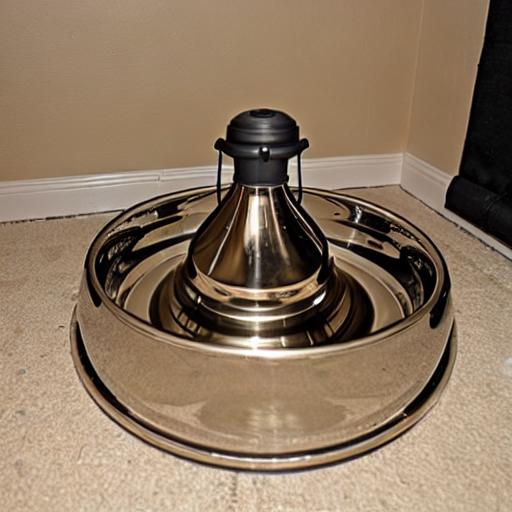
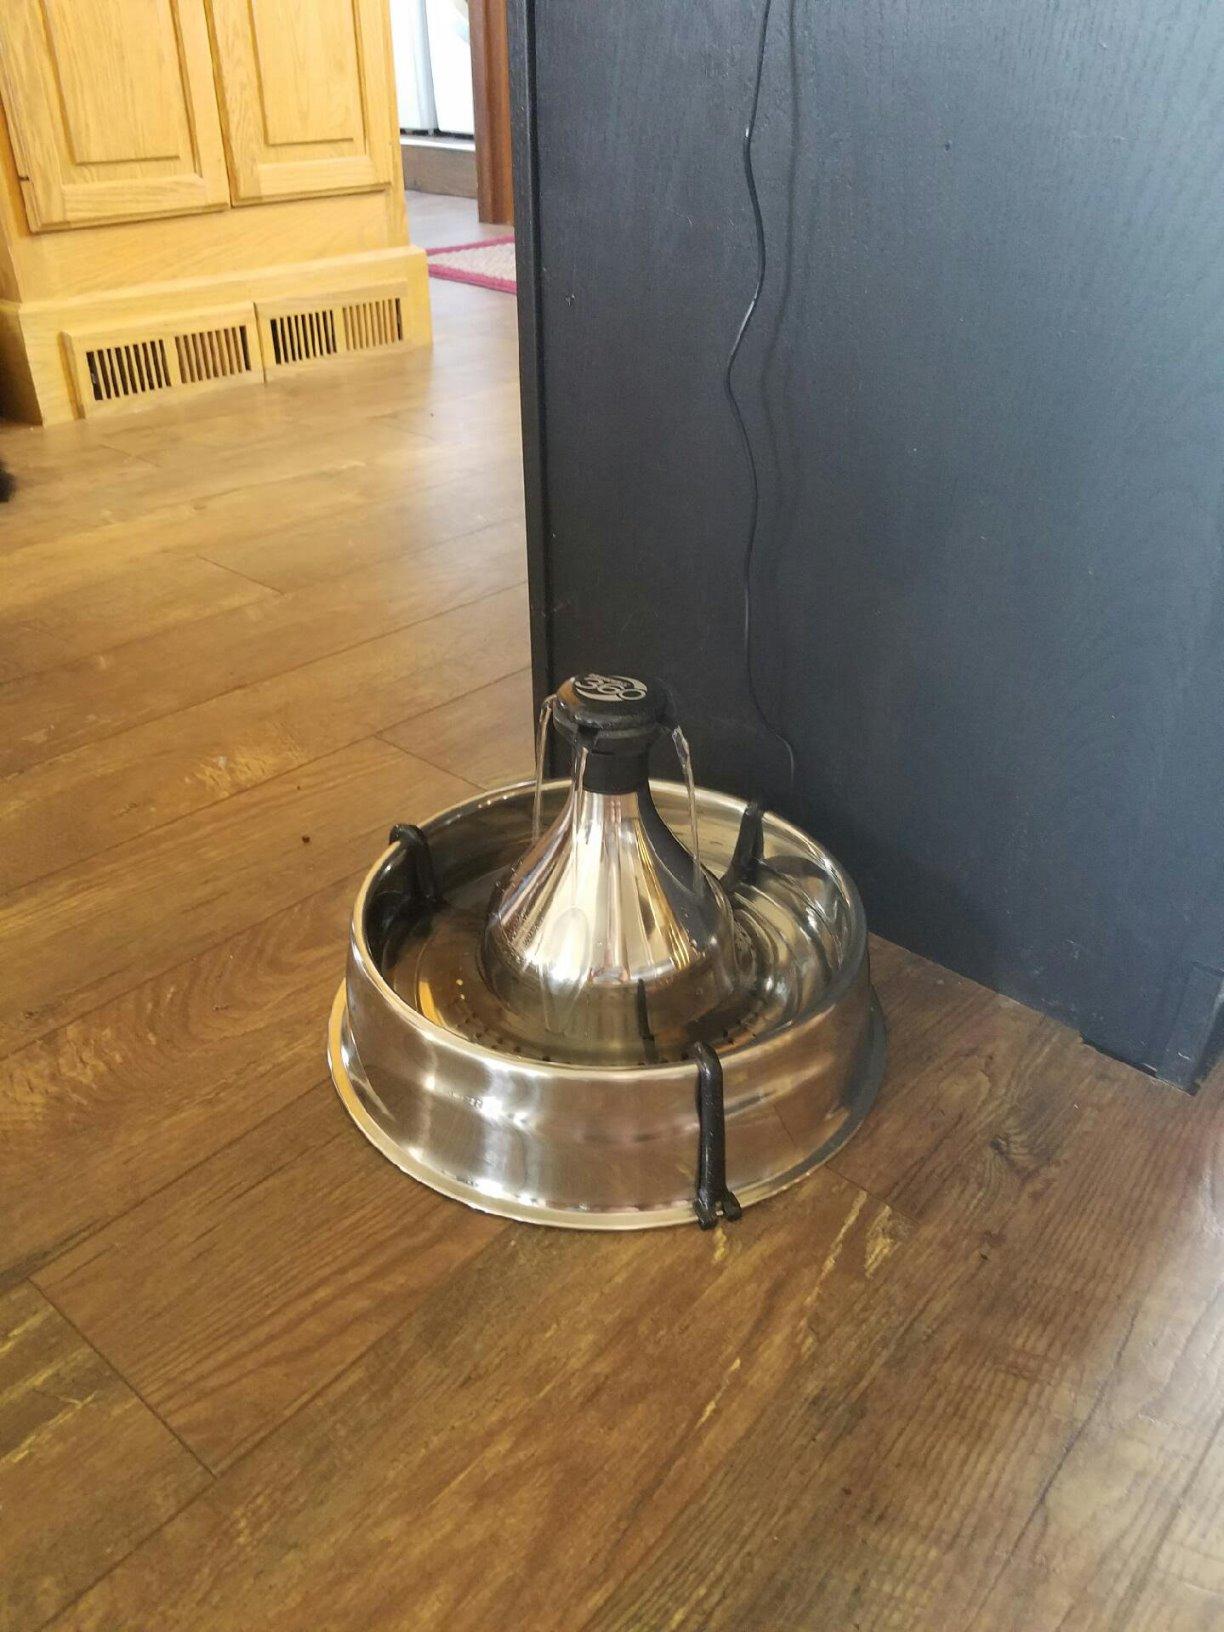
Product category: items_bowl
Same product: no